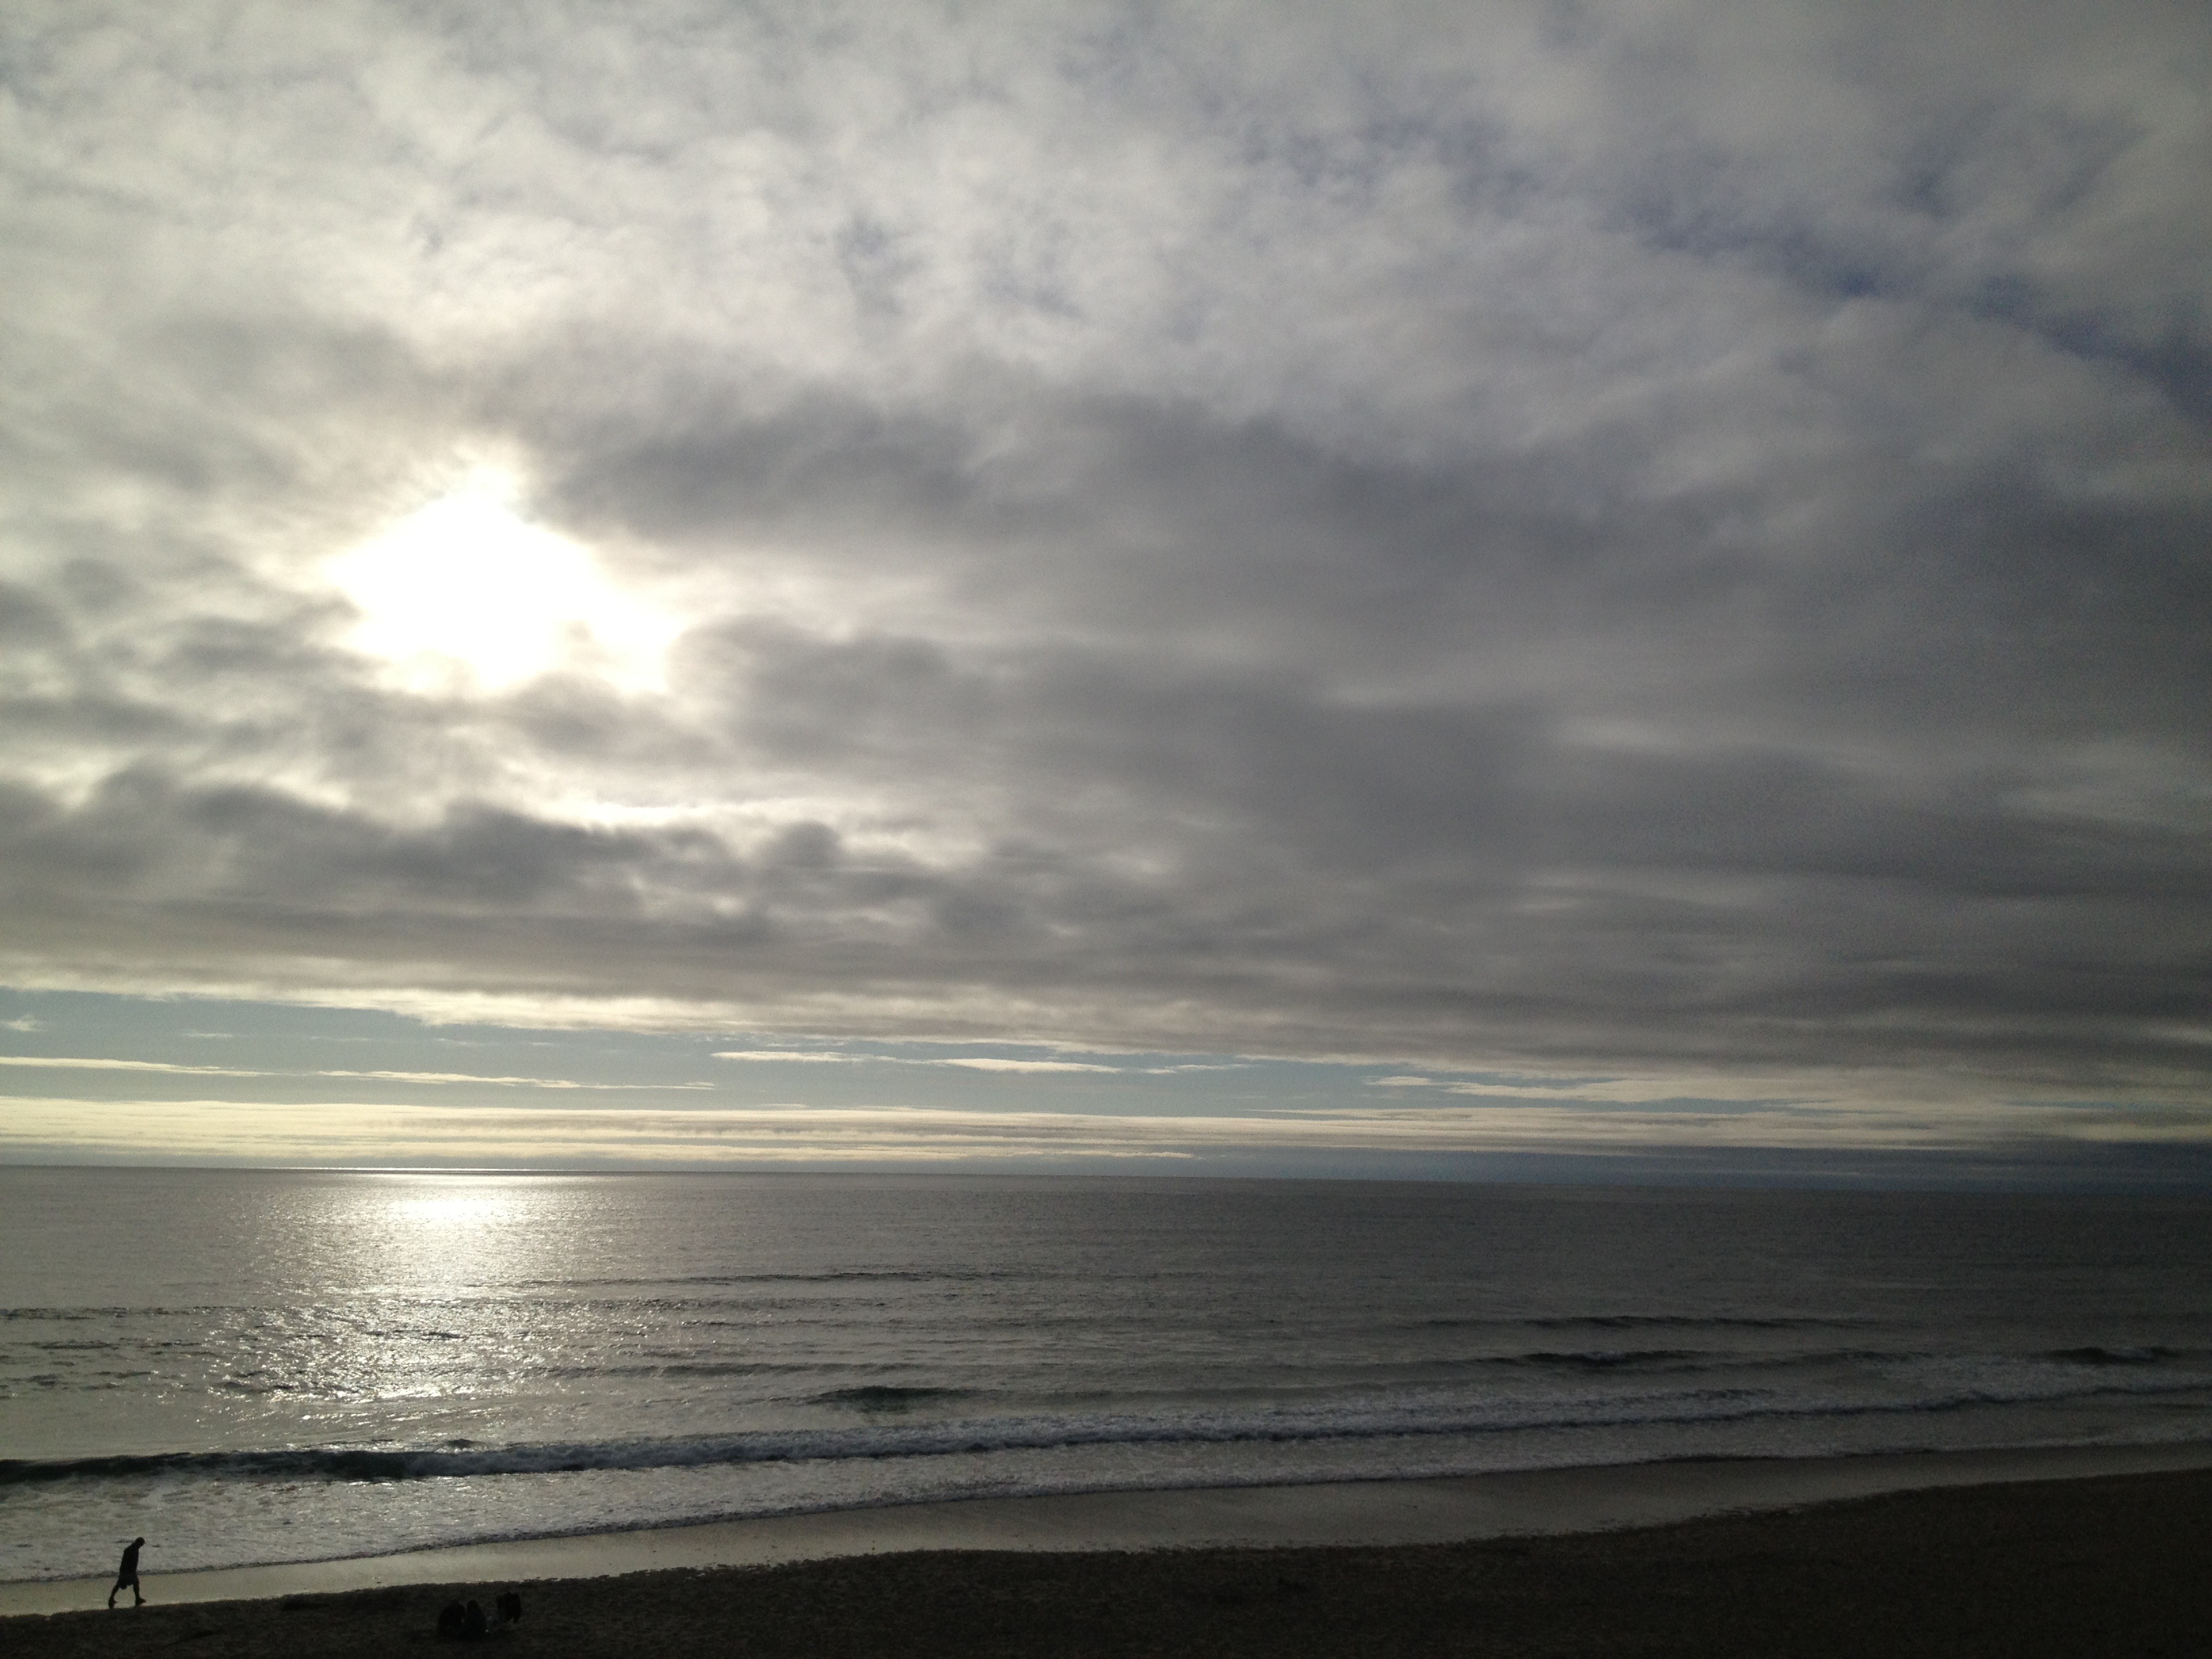
beach, sea, coast, sand, ocean, horizon, cloud, sky, sun, sunrise, sunset, sunlight, morning, shore, wave, dawn, seaside, dusk, body of water, clouds, reflections, beautiful, meteorological phenomenon, wind wave